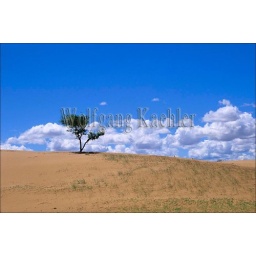
Central mongolia, near khogno khan mountains, sand dunes, tree